George Finola

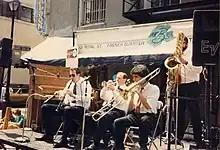
Finola (center) on cornet leading a band at French Quarter Festival 1993

Finola played professionally in New Orleans, playing gigs and advancing jazz scholarships most of his life and was an attraction. He founded the Jazz Institute of Chicago and was among the organizers of the first New Orleans Jazz Festival in 1965. He released his debut album "Jazz Of The Chosen Few" in 1965, where he is paired with notable musicians like Paul Crawford, Raymond Burke, Armand Hug, Danny and Blue Lu Barker.